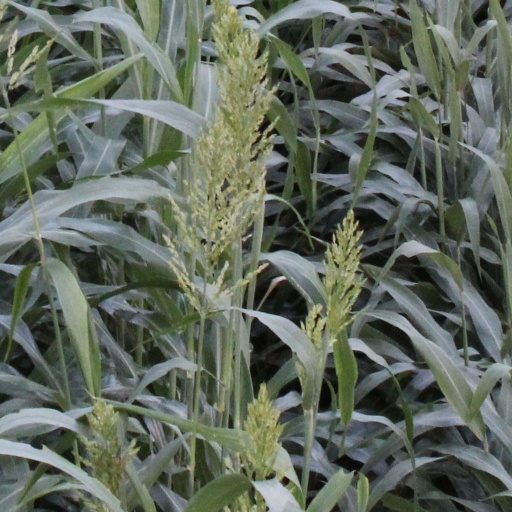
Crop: sorghum